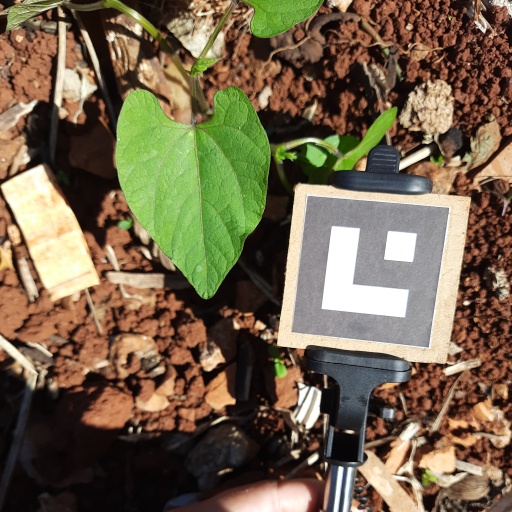
Observations: flat surface, no eating holes, under sunlight